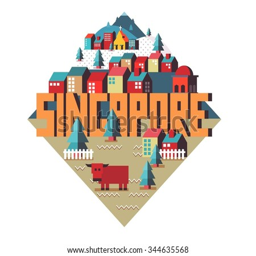
unitary state is a beautiful country to visit .